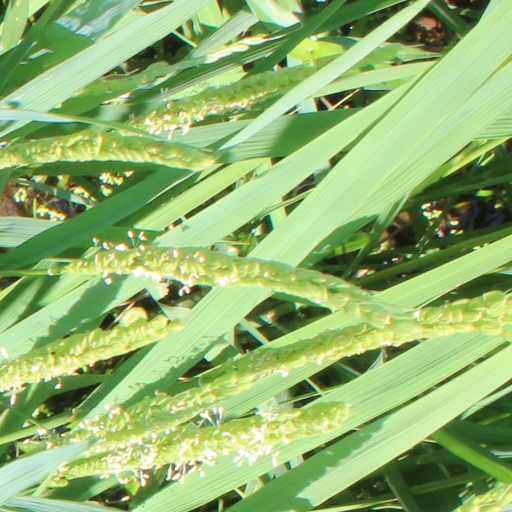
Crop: rice